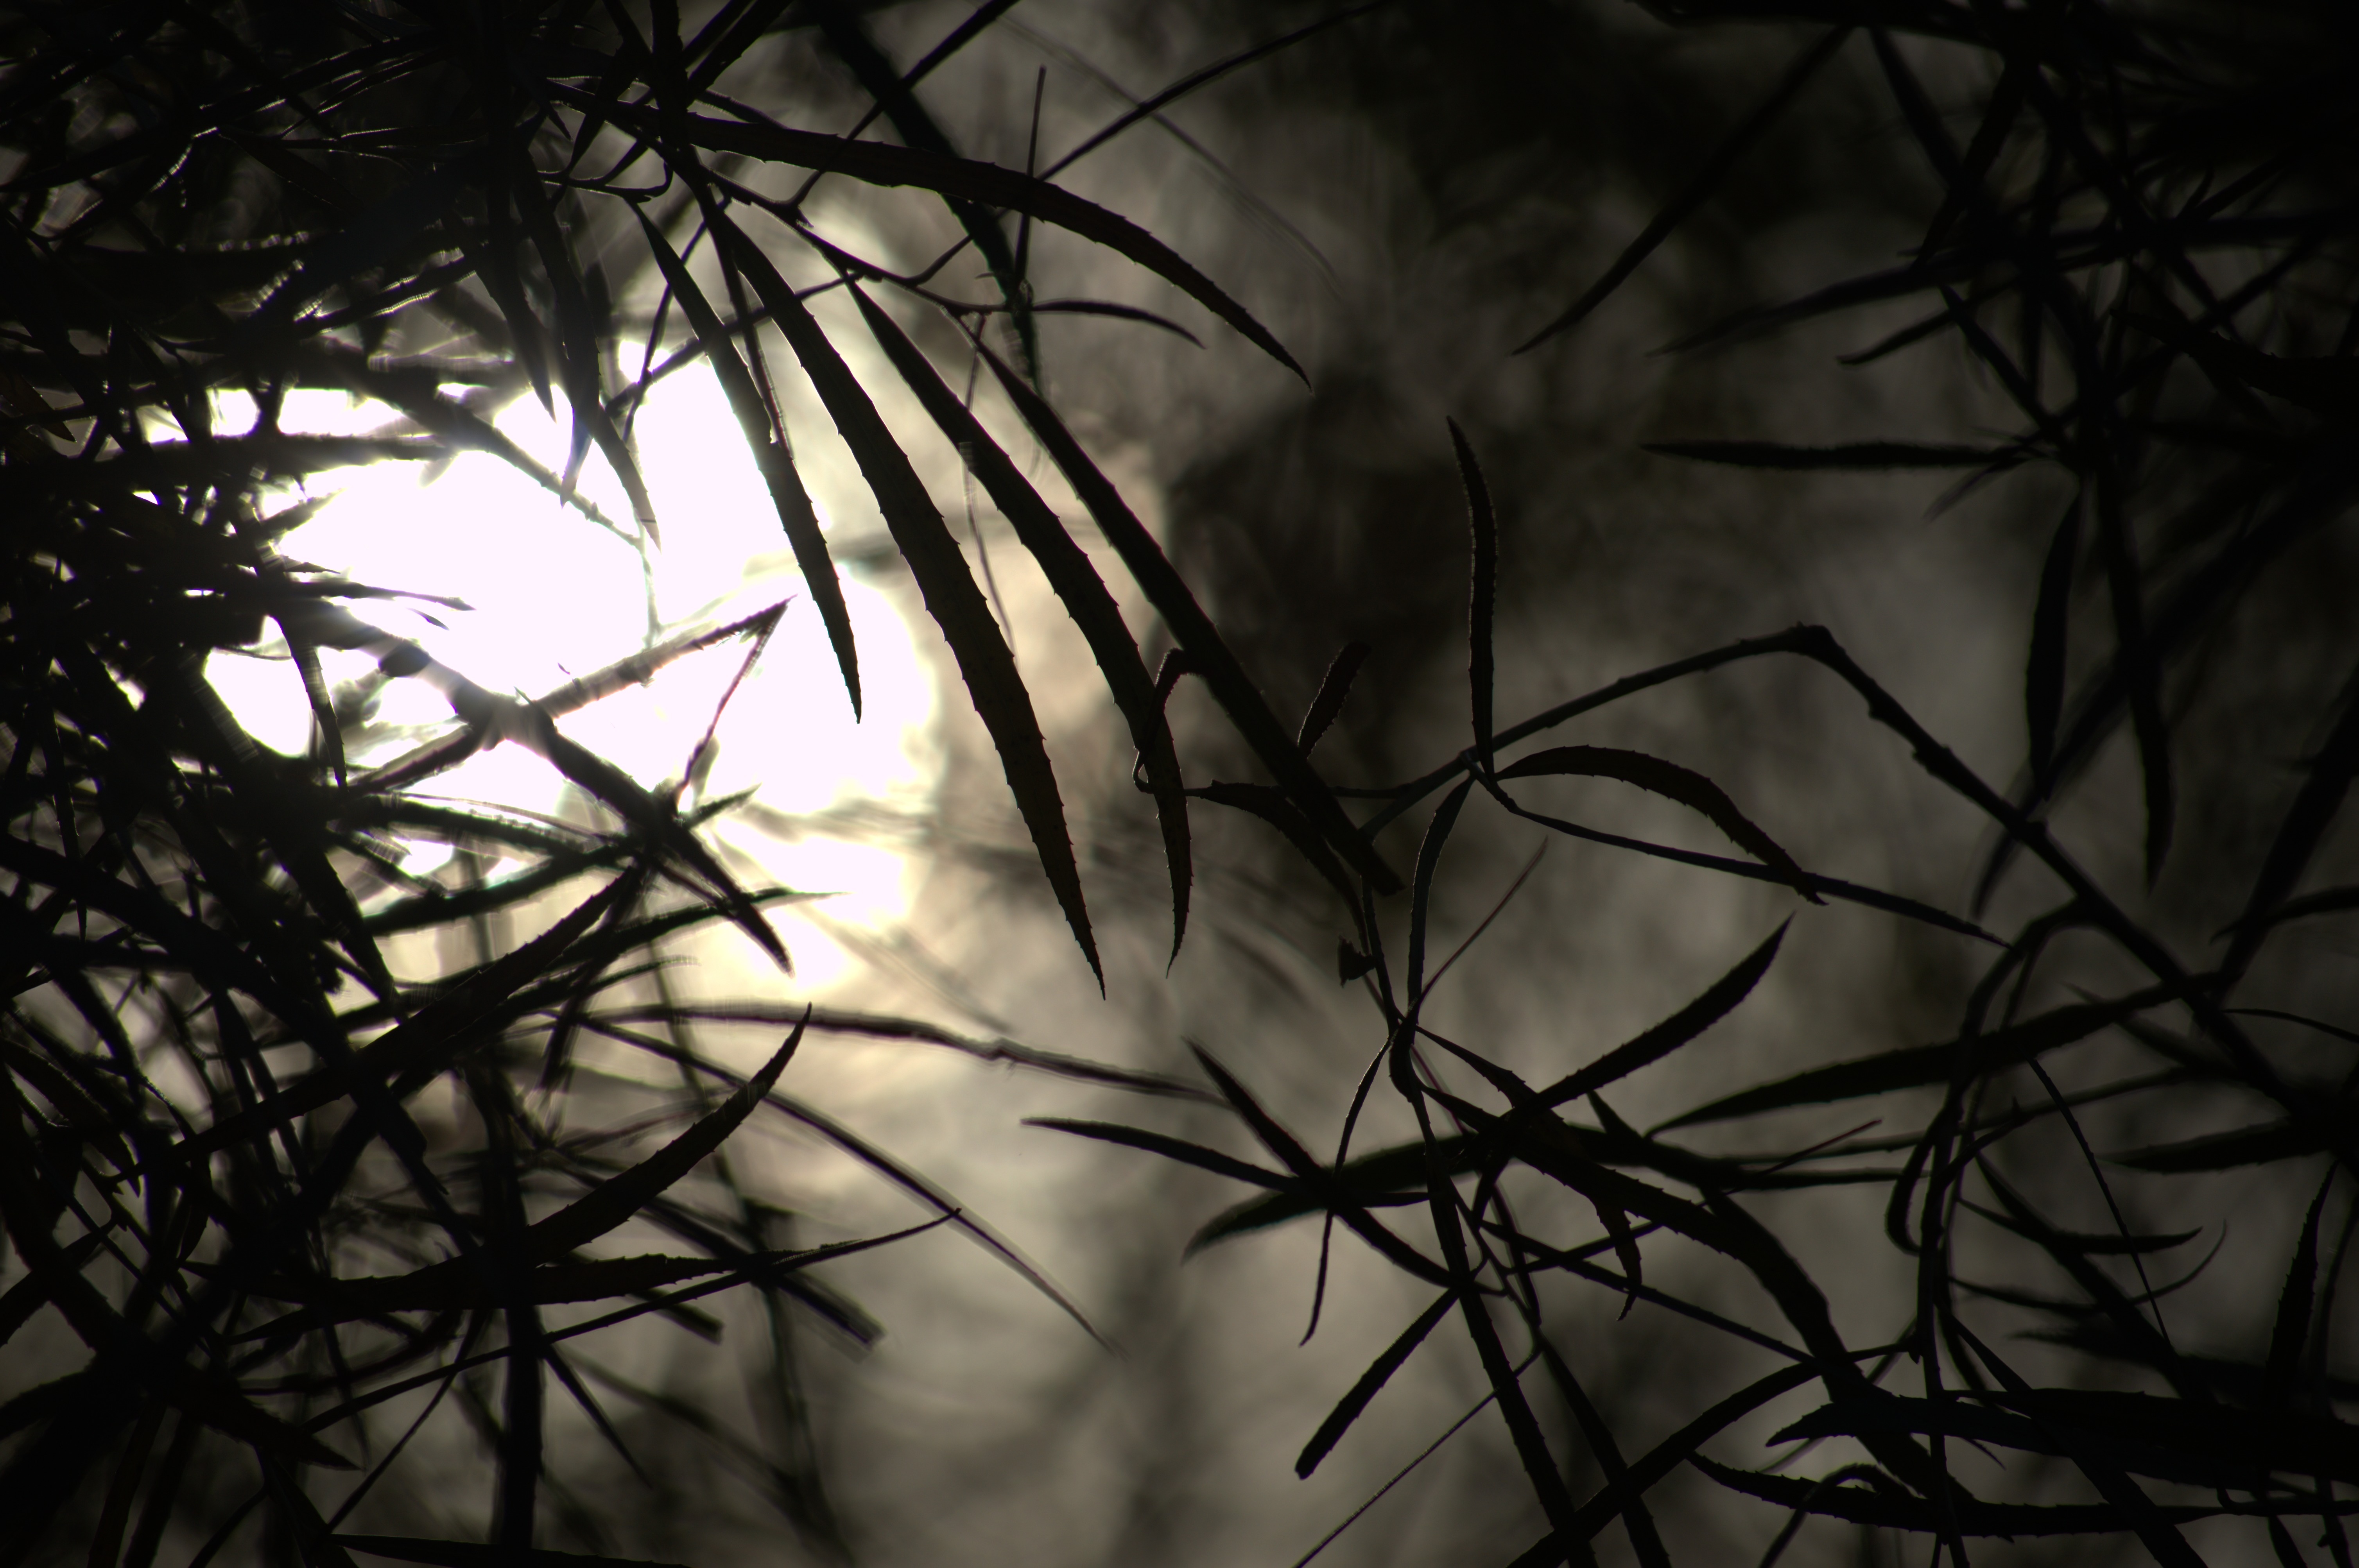
tree, nature, grass, branch, silhouette, light, black and white, plant, sky, night, sunlight, morning, leaf, atmosphere, spooky, dark, reflection, halloween, darkness, monochrome, twig, woods, scary, branches, creepy, monochrome photography, atmospheric phenomenon, plant stem